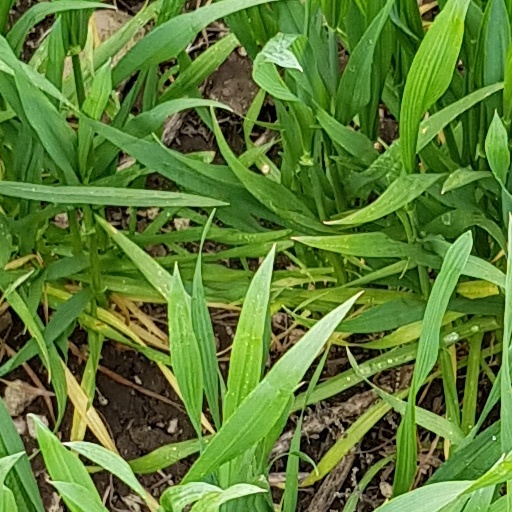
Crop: wheat